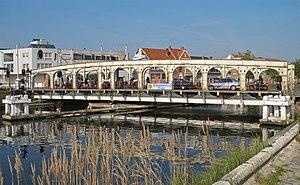
Bruges (Belgique): l'ancien pont de Scheepsdale (démoli en 2009)